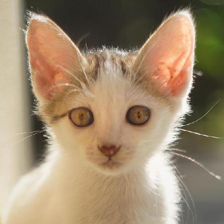
Label: animals